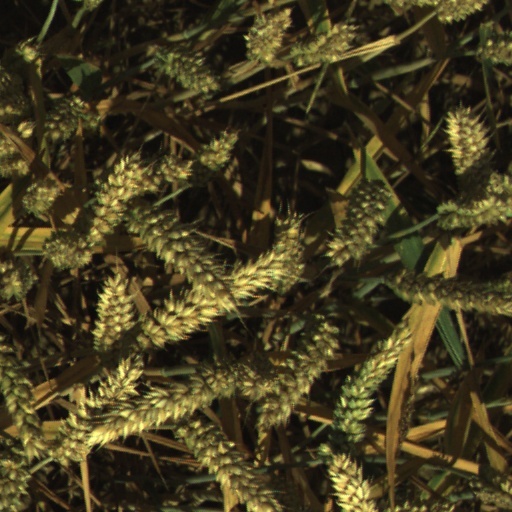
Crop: wheat